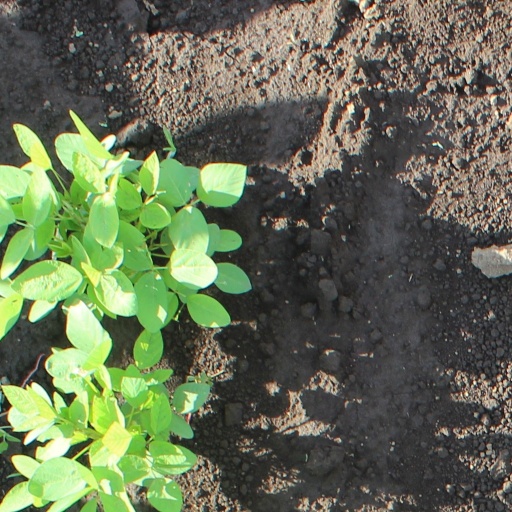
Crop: soybean